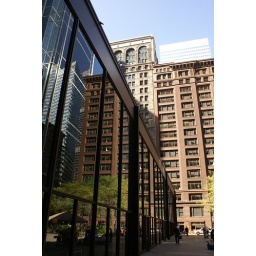
A building by Mies van der Rohe